Racha (film)

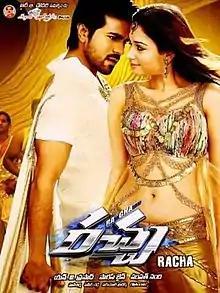
Film poster

Racha is a 2012 Indian Telugu-language masala film directed by Sampath Nandi and produced by Megaa Super Good Films. The film stars Ram Charan and Tamannaah Bhatia, alongside Ajmal Ameer, Mukesh Rishi, Dev Gill, Kota Srinivasa Rao, Nassar and Brahmanandam with R. Parthiban appearing in a cameo. The film marks the Telugu debuts of Tamil actors Ajmal Ameer and R. Parthiban. The music was composed by Mani Sharma, while cinematography and editing were handled by Sameer Reddy and Gautham Raju respectively.